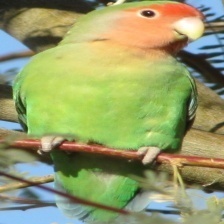
Species: ROSY FACED LOVEBIRD
Scientific name: AGAPORNIS ROSEICOLLIS